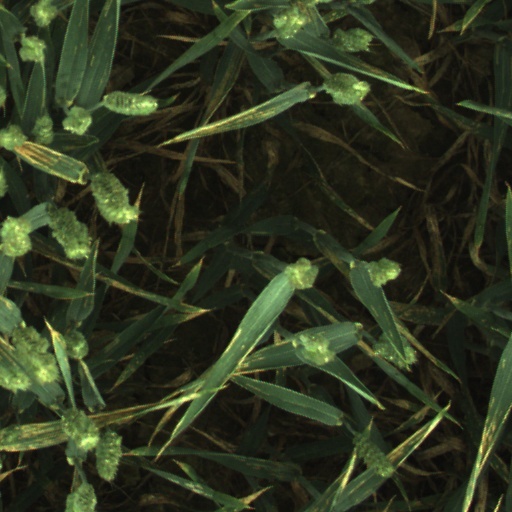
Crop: wheat